Balakliia

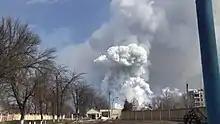
March 2017 explosions in the city

On 23 March 2017, 20,000 inhabitants of Balakliia were evacuated after erupted at a nearby arms depot of the Balakliia military installation, which stockpiles missile and artillery ammunition. The disaster led to the death of one woman civilian; five other civilians were injured. There were no casualties among the military. Thousands of residents within a 10 km radius around the complex were evacuated in the aftermath. By the end of March, the fires and resulting arms explosions at the ammunition depot in Balakliia had damaged almost 250 buildings. On 18 April, Balakliia and nearby villages were cleared of unexploded ordnance.